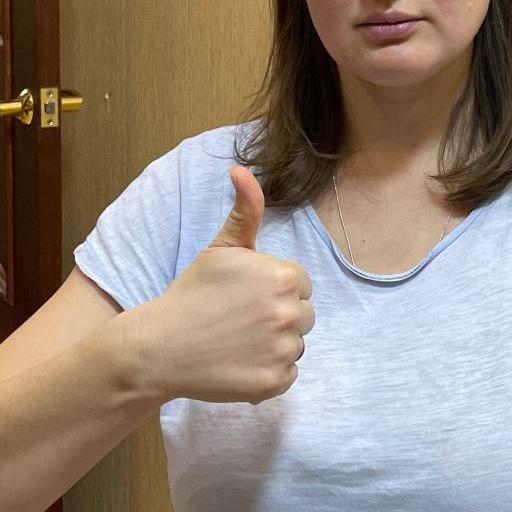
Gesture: like